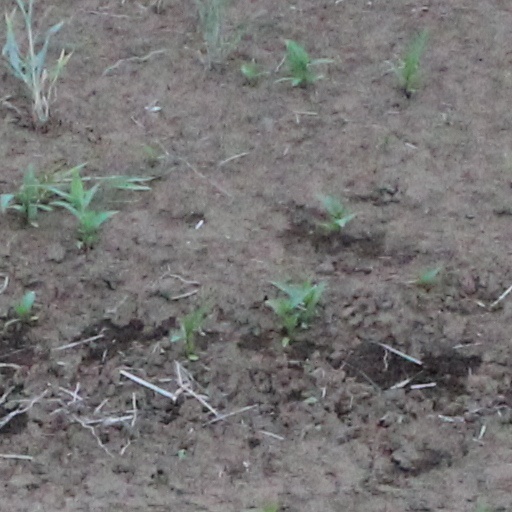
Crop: wheat